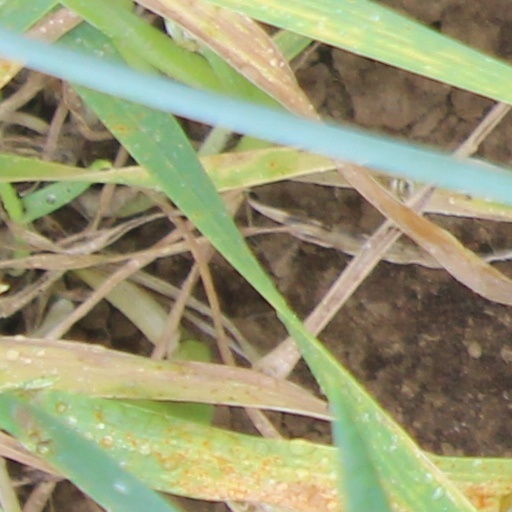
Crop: wheat